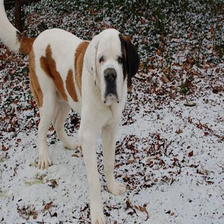
Species: dog
Breed: saint bernard